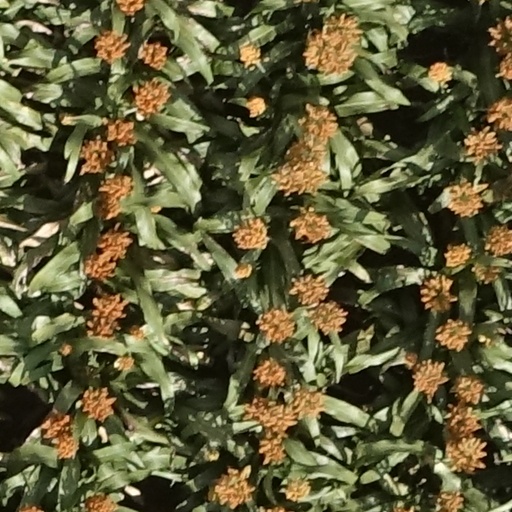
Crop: sorghum